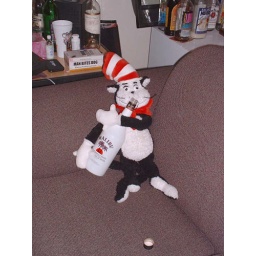
cat in the hat having a good time